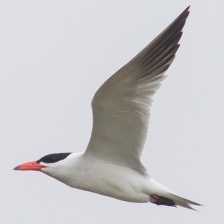
Species: CASPIAN TERN
Scientific name: HYDROPROGNE CASPIA